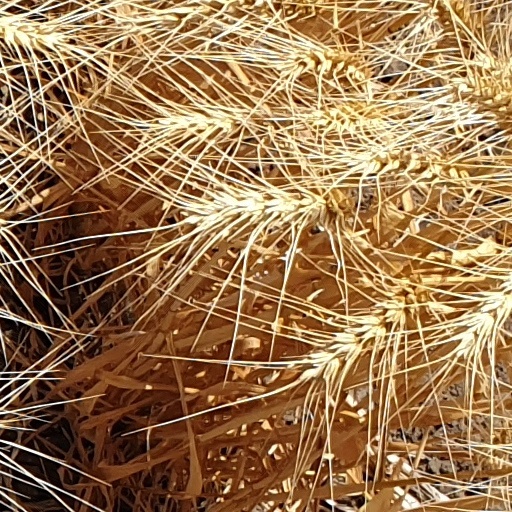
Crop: wheat